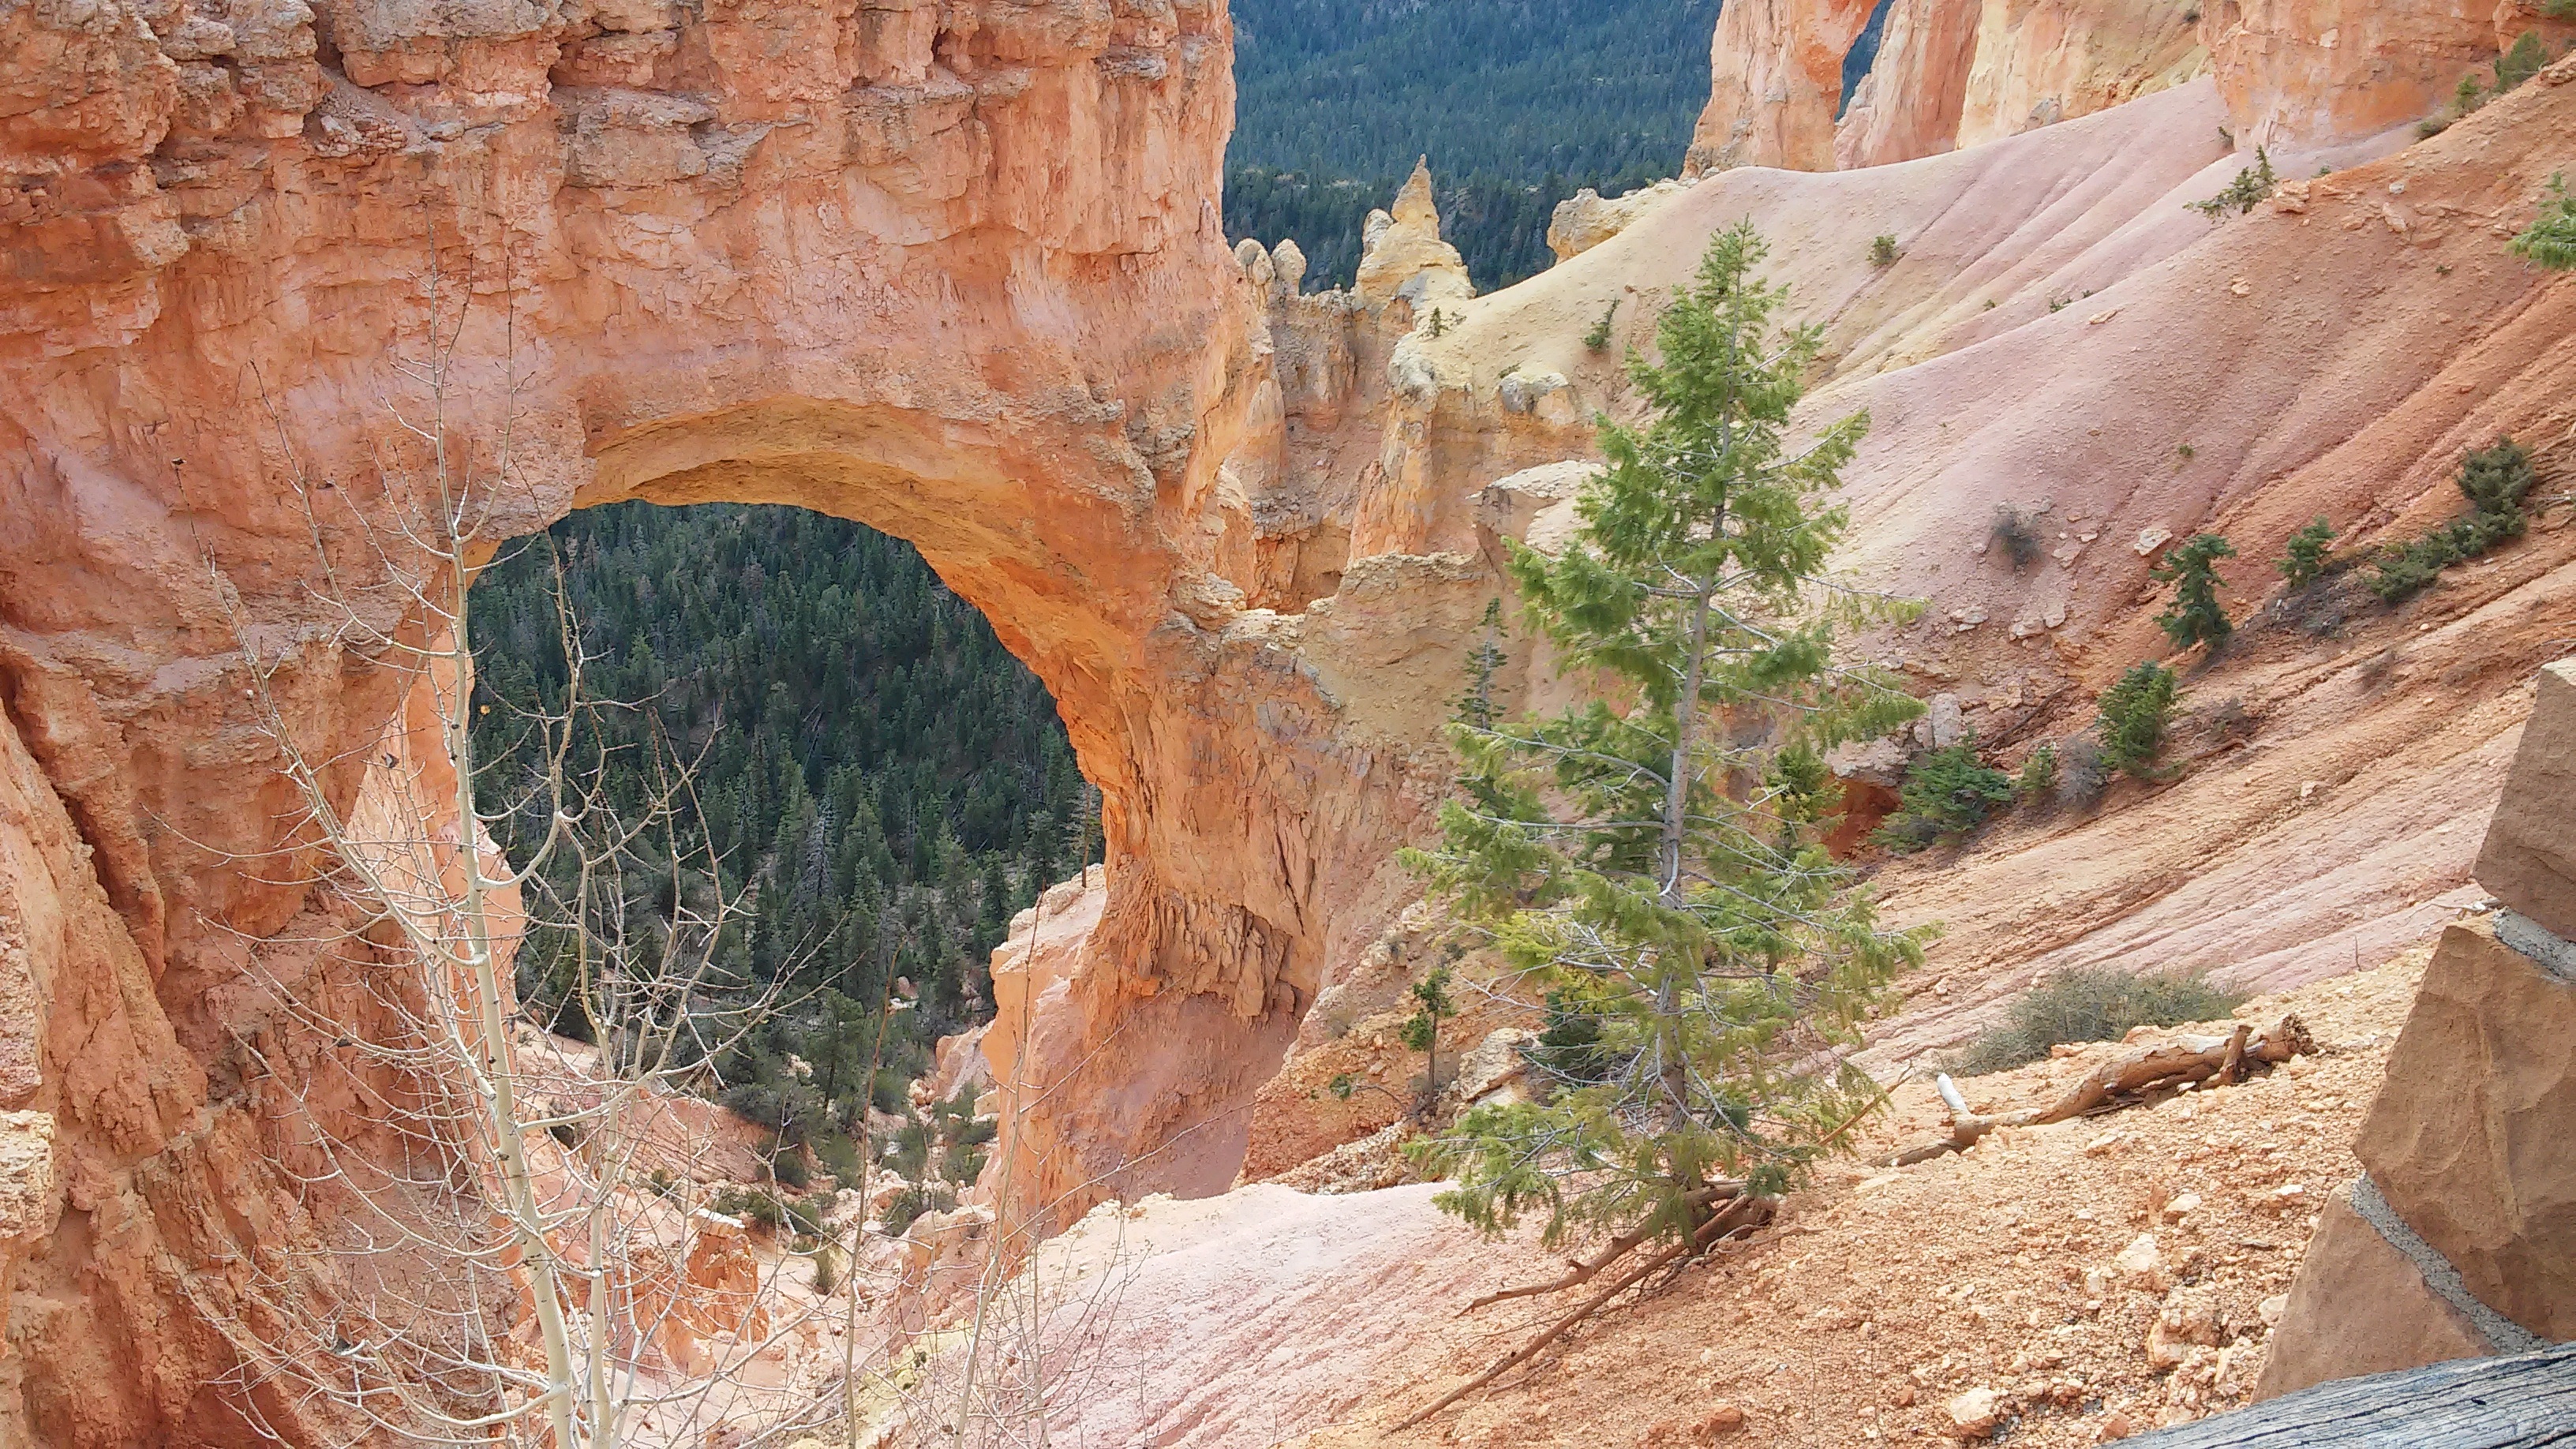
rock, formation, arch, usa, canyon, national park, geology, utah, bryce canyon, wadi, landform, geographical feature